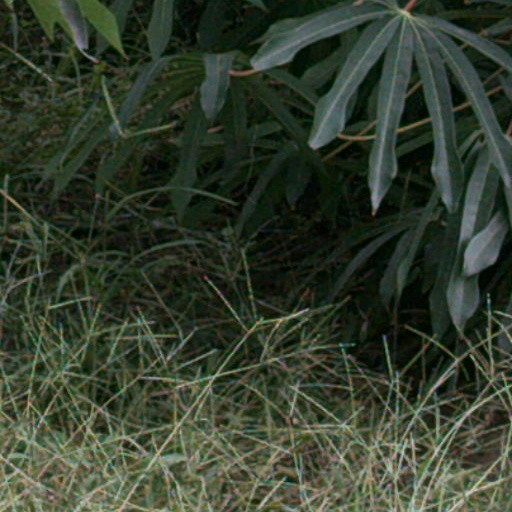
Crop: cassava